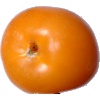
Label: Tomato Yellow 1